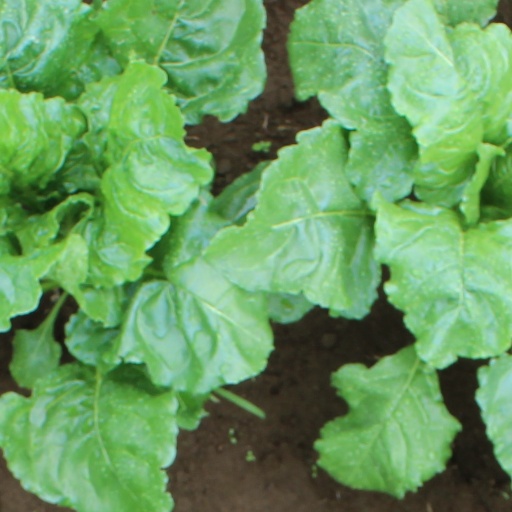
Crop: sugar beet